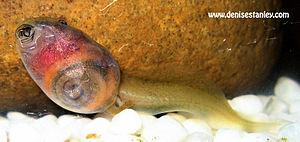
Un têtard est une larve d'amphibien.